Dunollie Castle

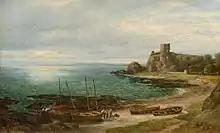
Dunollie Castle - painting by Sir George Reid

The Marquis of Argyll captured the castle in 1644, but it was returned to the MacDougalls in 1661. In 1746, the MacDougalls abandoned Dunollie Castle and built Dunollie House just downhill from the castle ruins.